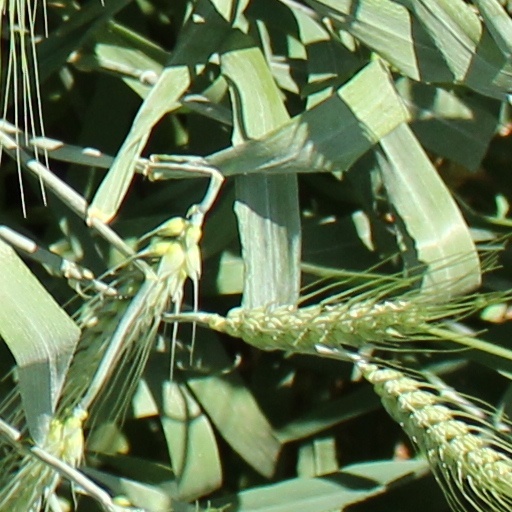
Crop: wheat